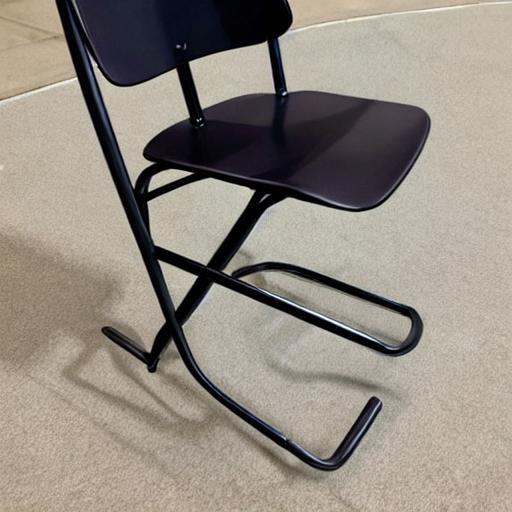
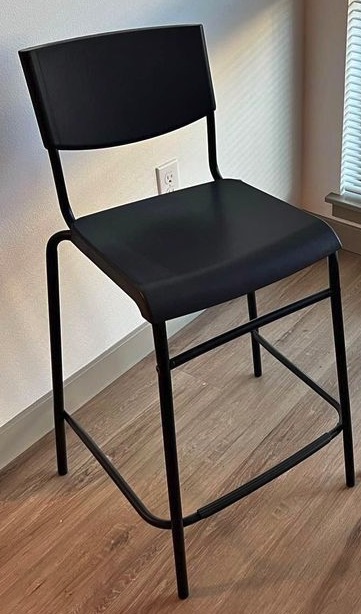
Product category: stool
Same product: no